Hulda Stumpf

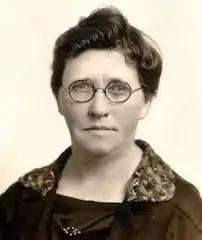
Hulda Stumpf

Hulda Jane Stumpf (10 January 1867 – 3 January 1930) was an American Christian missionary who was murdered in her home near the Africa Inland Mission station in Kijabe, Kenya, where she worked as a secretary and administrator.